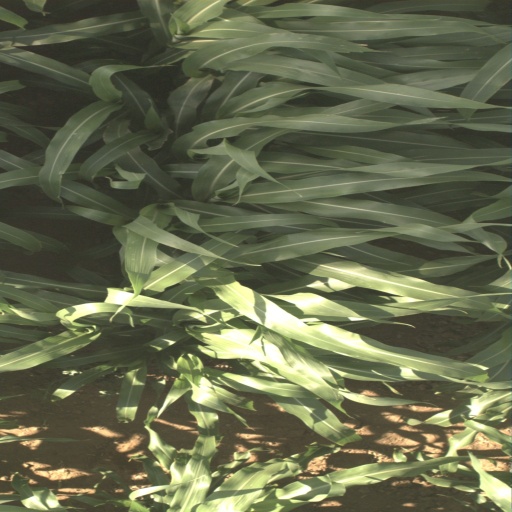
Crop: sorghum